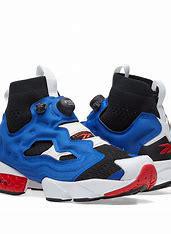
Brand: Reebok
Model: Instapump Fury OG